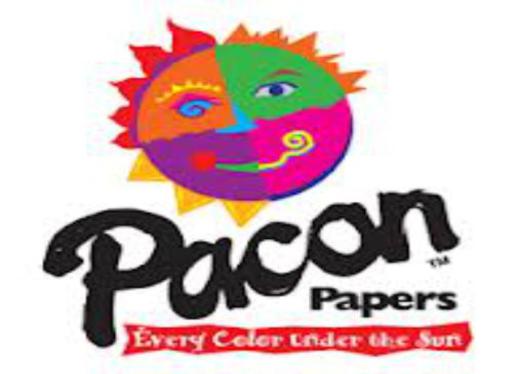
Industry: Others